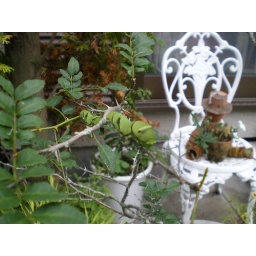
In my gareden, there are many green caterpillars. They will be butterflies in several weeks.